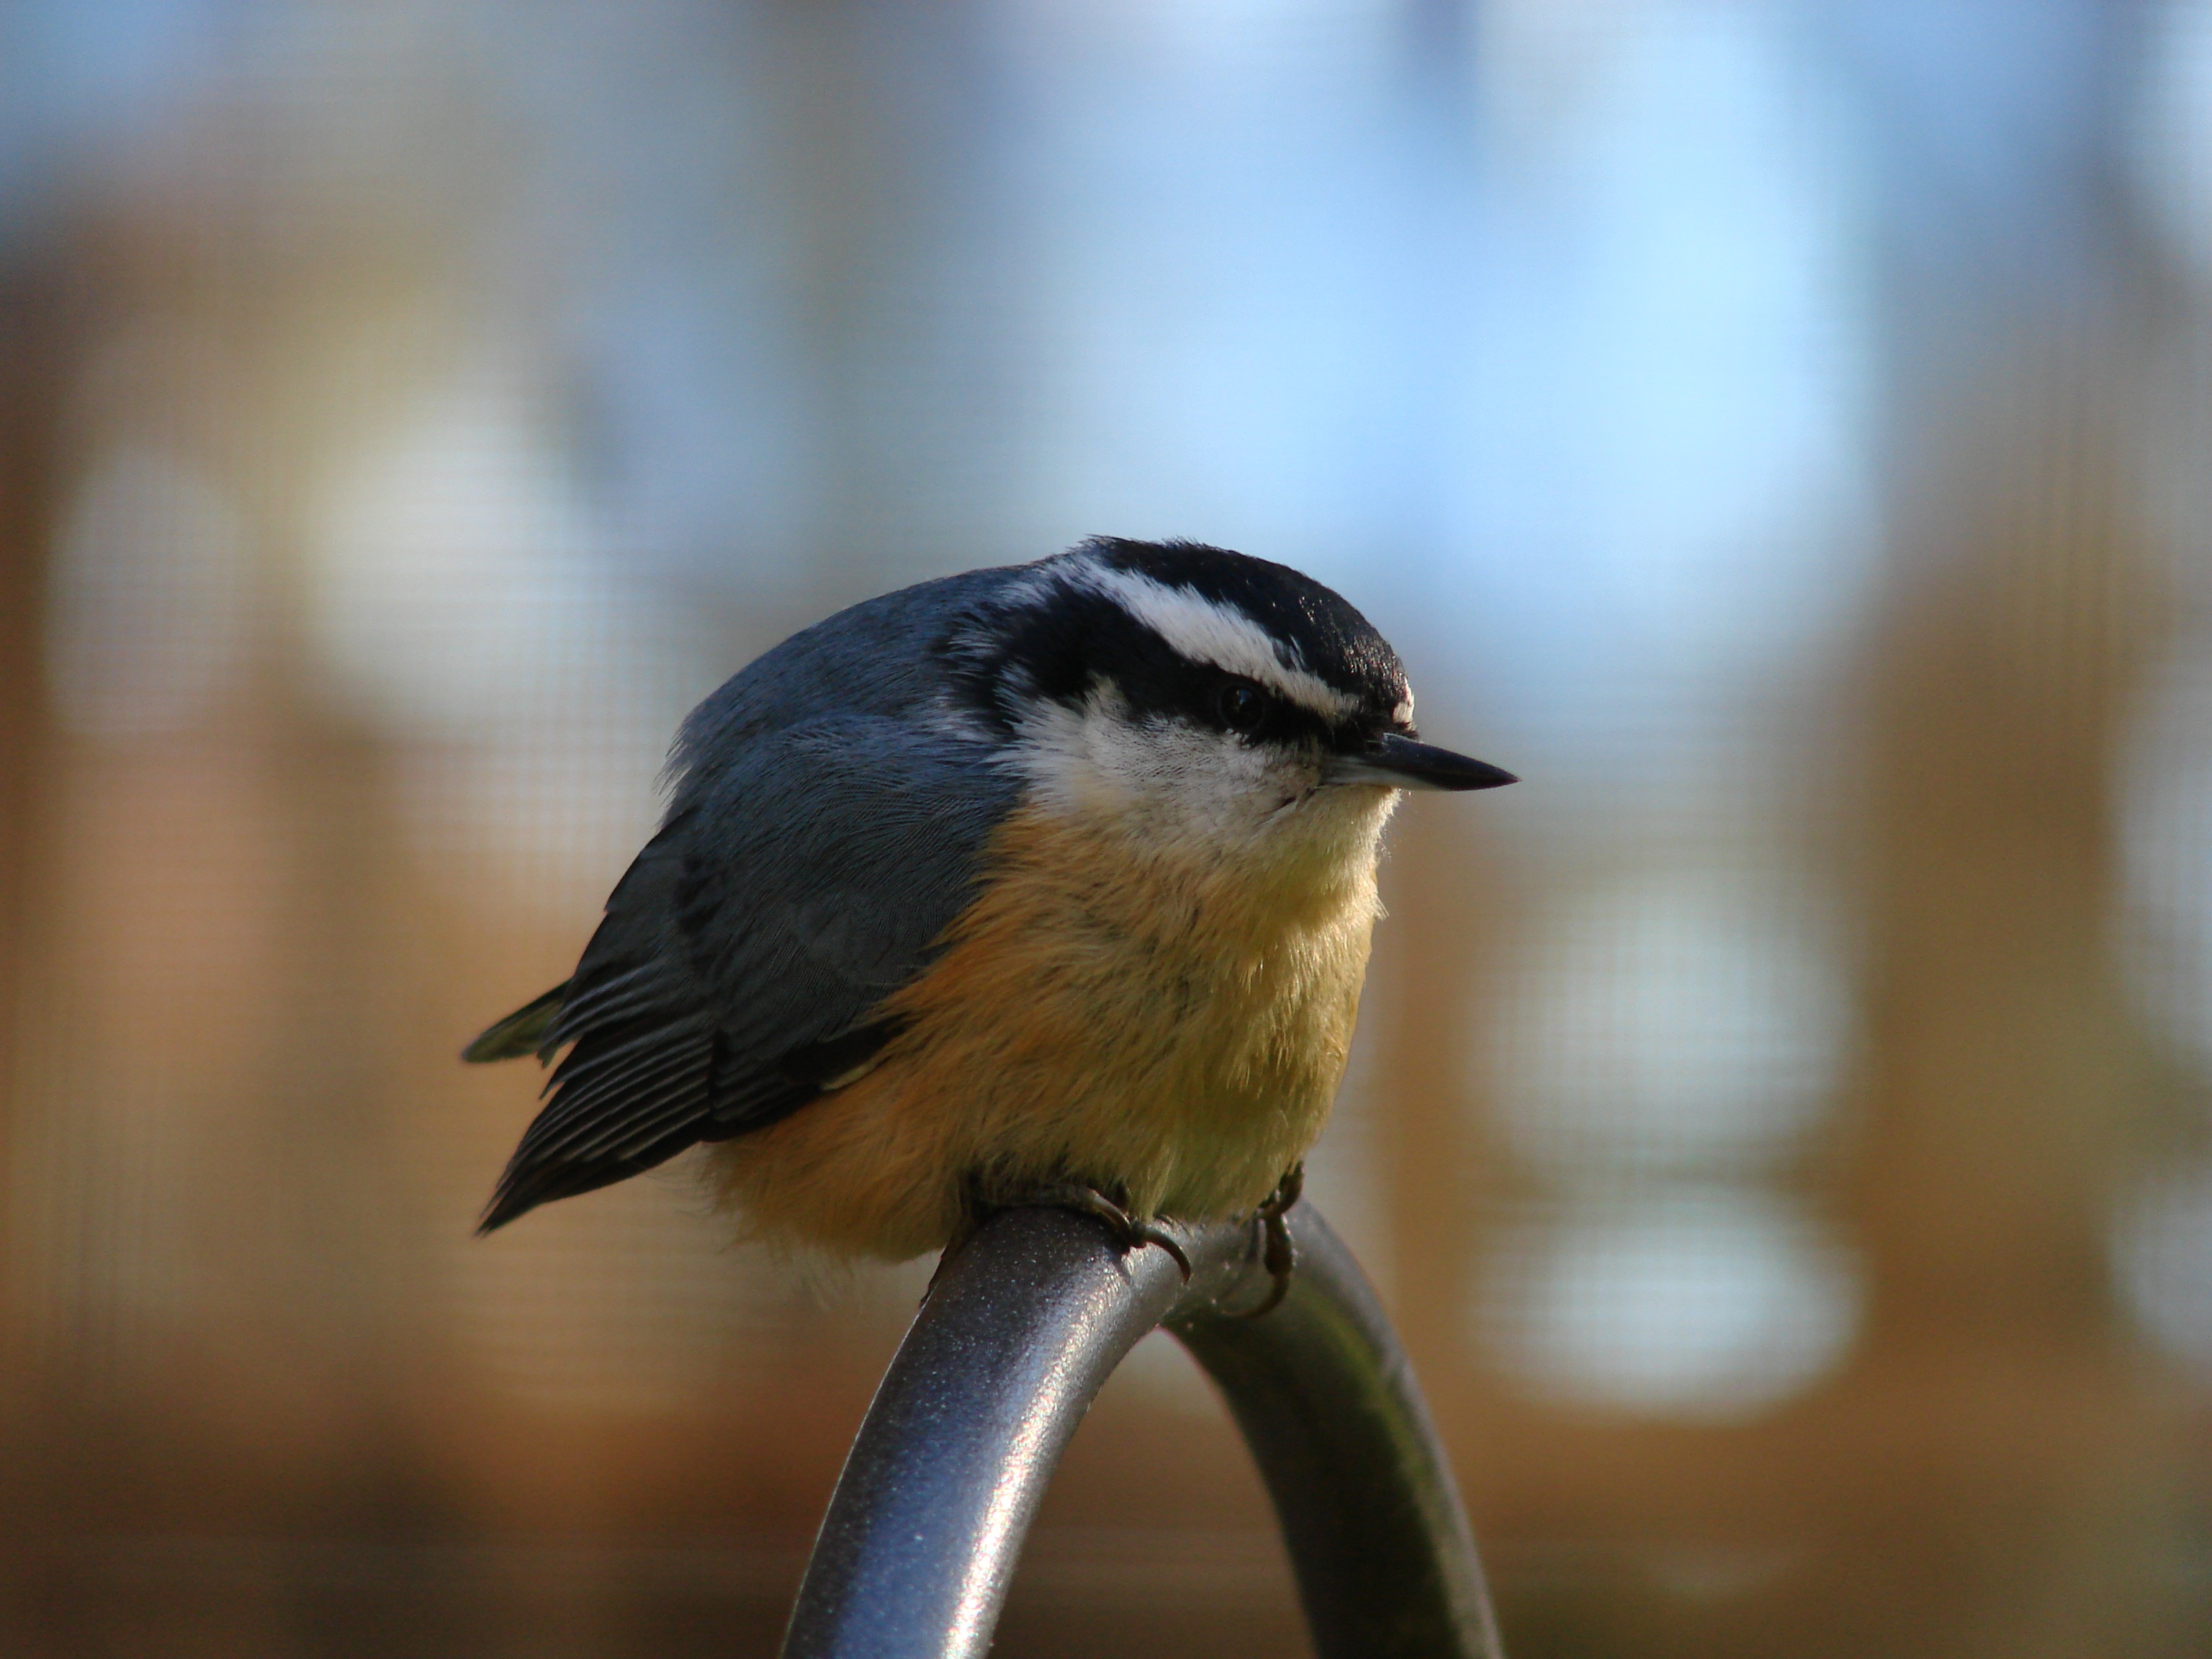
nature, branch, bird, wildlife, beak, fauna, close up, vertebrate, finch, birding, nuthatch, chickadee, brambling, red breasted, old world flycatcher, perching bird